Supreme Court of Pakistan

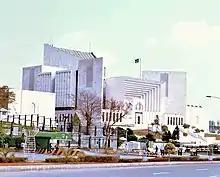
The Supreme Court of Pakistan.

As of current formation, Yahya Afridi is tenuring as the Chief Justice of Pakistan, having been appointed on 26 October 2024. The Supreme Court is currently composed of the following justices (in order of seniority), that included the twenty-three regular judges including the Chief Justice, one acting judge and two ad hoc judges who were reappointed again after their retirement.